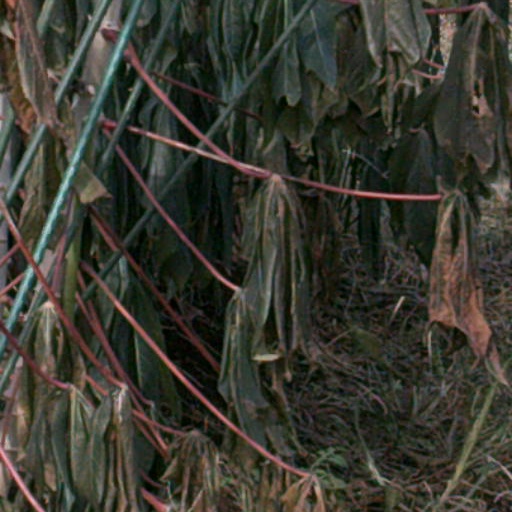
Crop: cassava